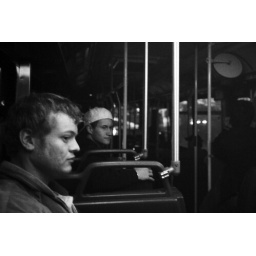
Back row bus rider no. 6. Watching girl watchers by the back row bus rider.